James E. Davis (New York politician)

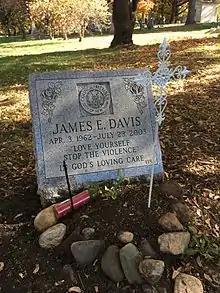
James E. Davis at Evergreens Cemetery

On July 23, 2003, Davis brought Askew to attend a council meeting at the council chambers in New York City Hall, with the intention of honoring him by introducing him from the balcony. The councilman and Askew were able to bypass the metal detectors, a courtesy offered to elected officials and their guests. Once in the balcony, and as the full council and dozens of attendees gathered into the chamber for the meeting, at 2:08 p.m., Askew fired a silver .40 caliber weapon at Davis, striking him several times in the torso. Davis, a retired police officer, was carrying a weapon, but it remained holstered. A plainclothes policeman, Richard Burt, on duty as bodyguard to Gifford Miller, Speaker of the City Council, then fired at Askew from the floor of the chamber, striking Askew five times. Paramedics arrived quickly, and attempted to revive both Davis and Askew before taking them to Beekman Downtown Hospital, where both men died. Askew had a history of violence. It was discovered after the murder that Askew had asked Davis to sign papers naming him as Davis's replacement in case anything happened to Davis.